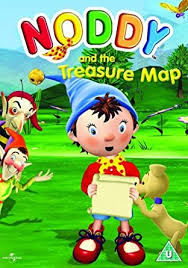
Portrait style: Cartoon Portrait